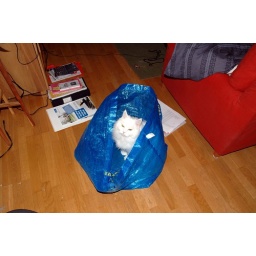
cat in a bag